Voltigeur

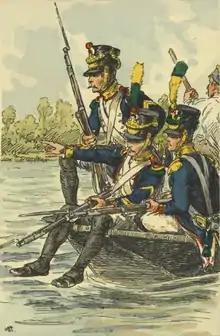
French voltigeurs crossing the Danube before the battle of Wagram

The Voltigeurs were French military skirmish units created in 1804 by Emperor Napoleon I. They replaced the second company of fusiliers in each existing infantry battalion. The voltigeurs moniker later saw use with other militaries.